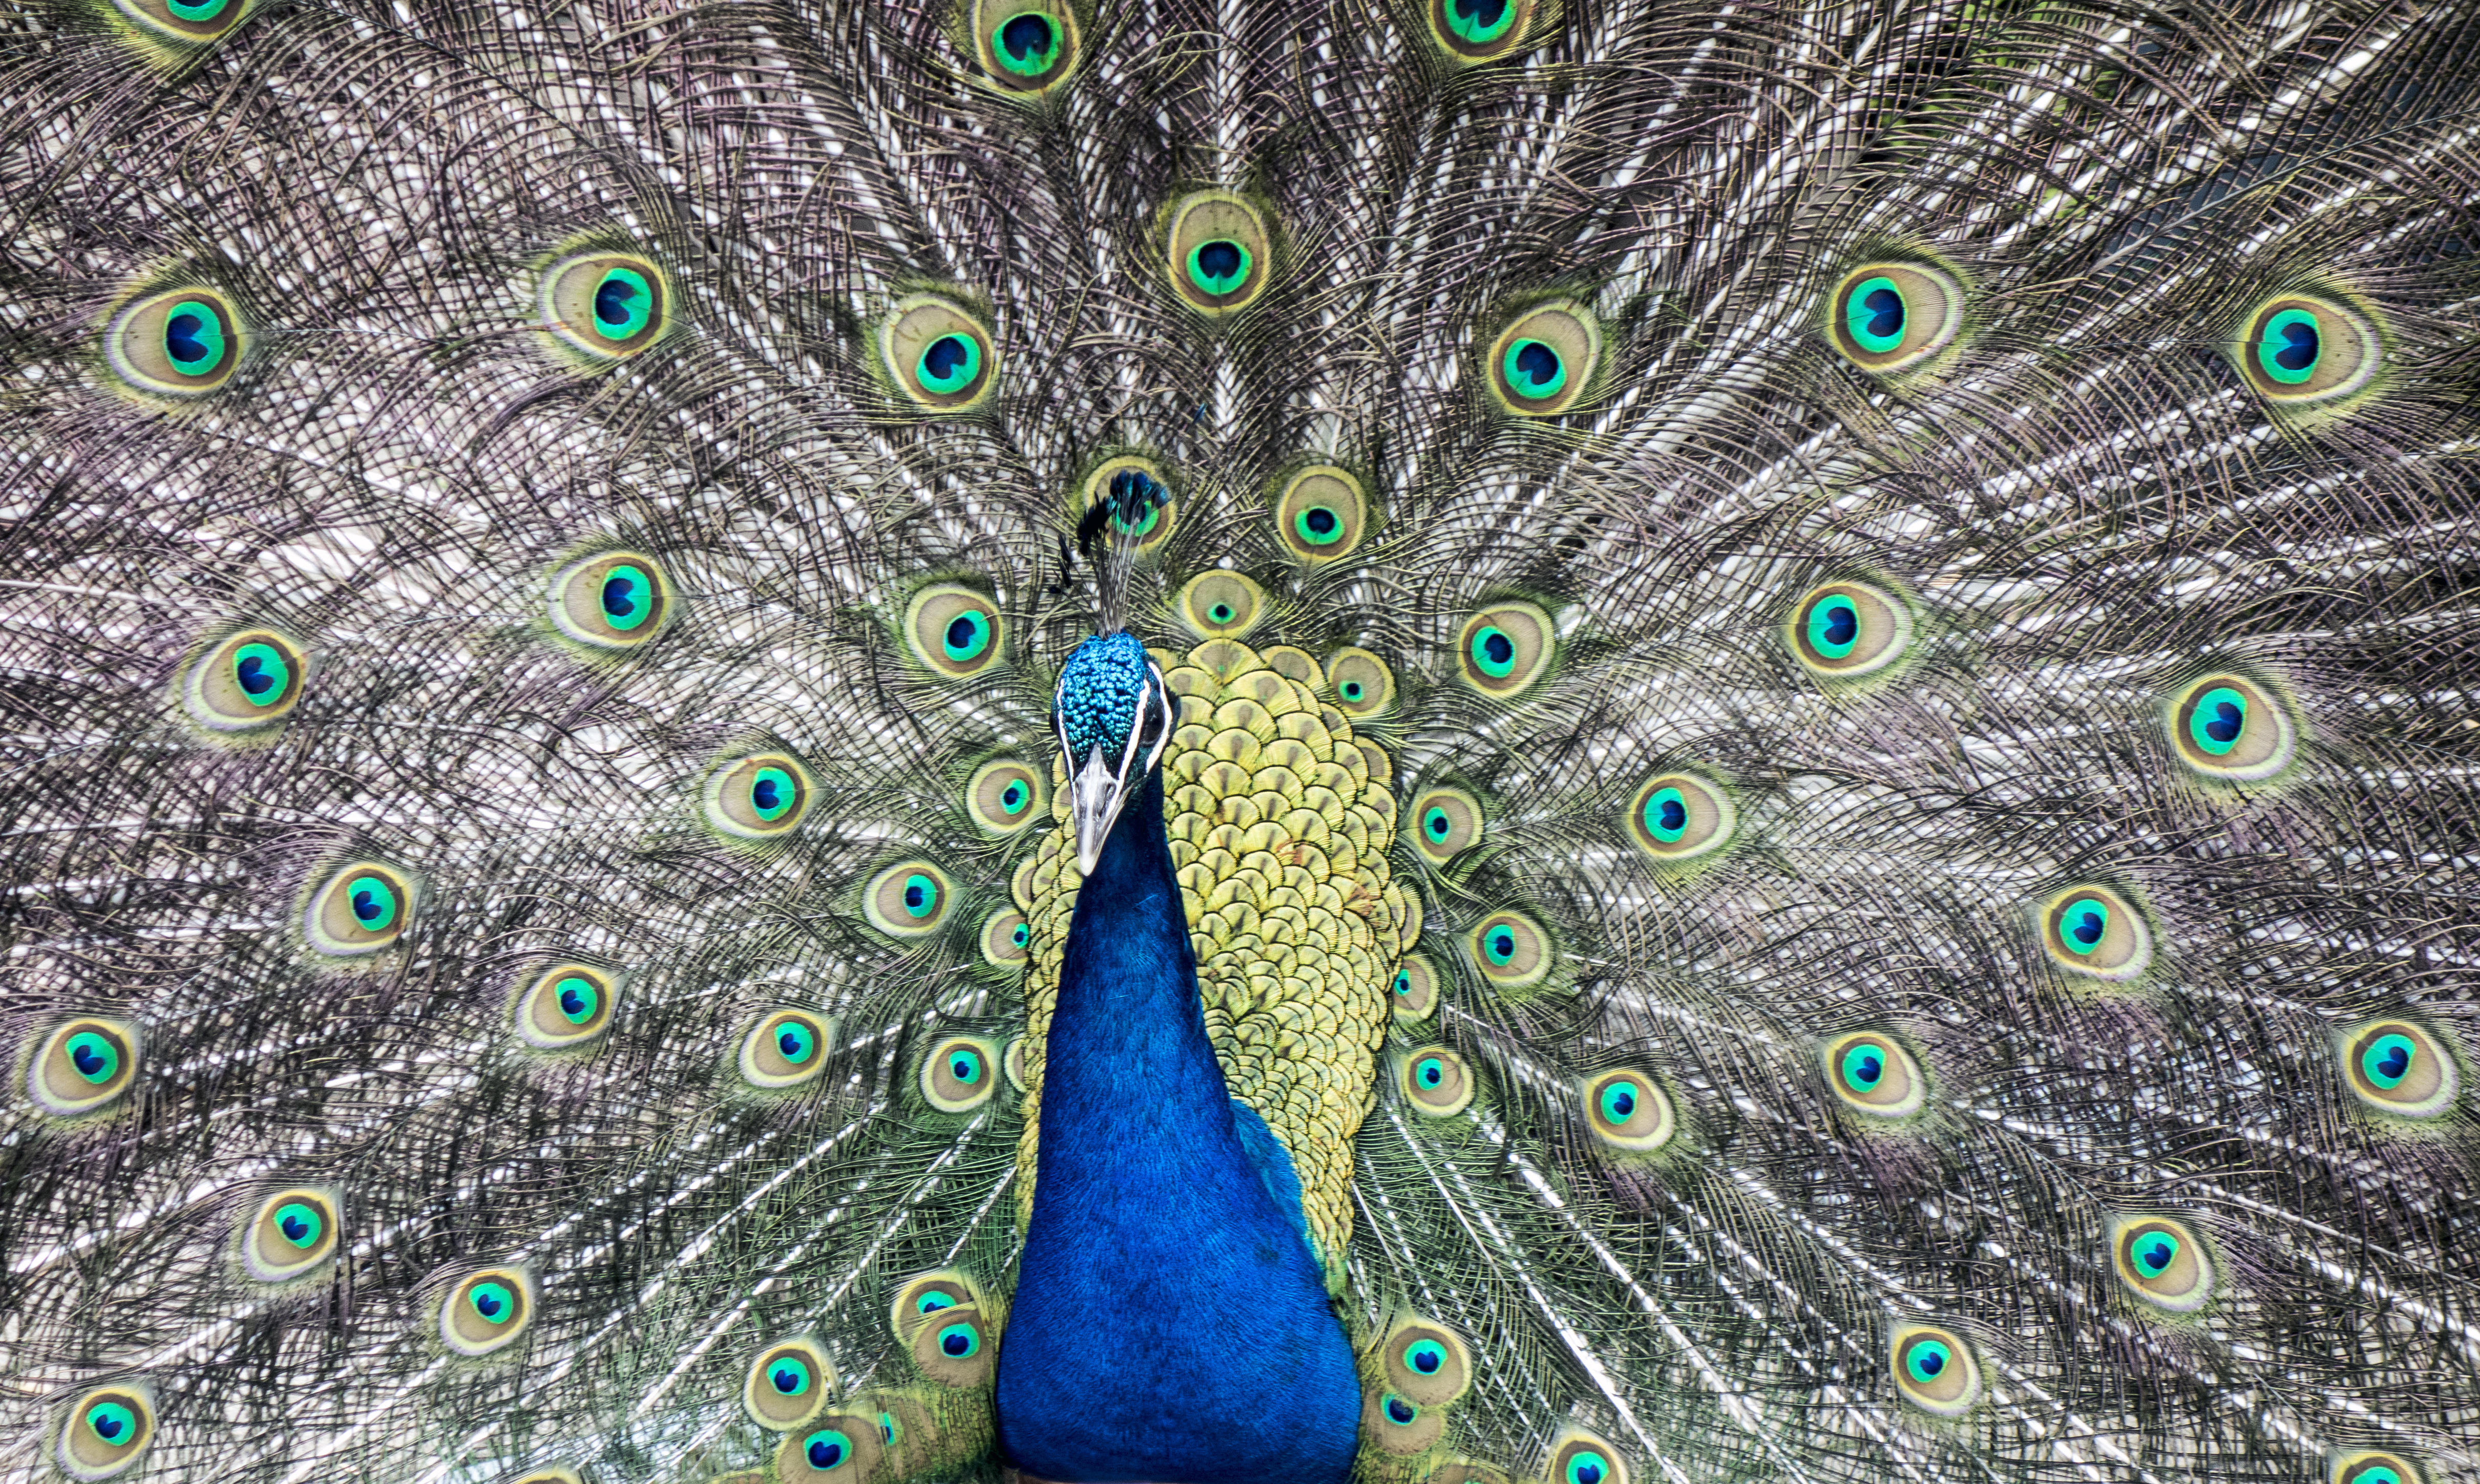
peafowl, peacock, nature, bird, animal, common peafowl, blue peafowl, eye, eyes, colorful, puff up, exaggerate, feather, galliformes, phasianidae, wing, organism, tail, fashion accessory, wildlife, beak, natural material